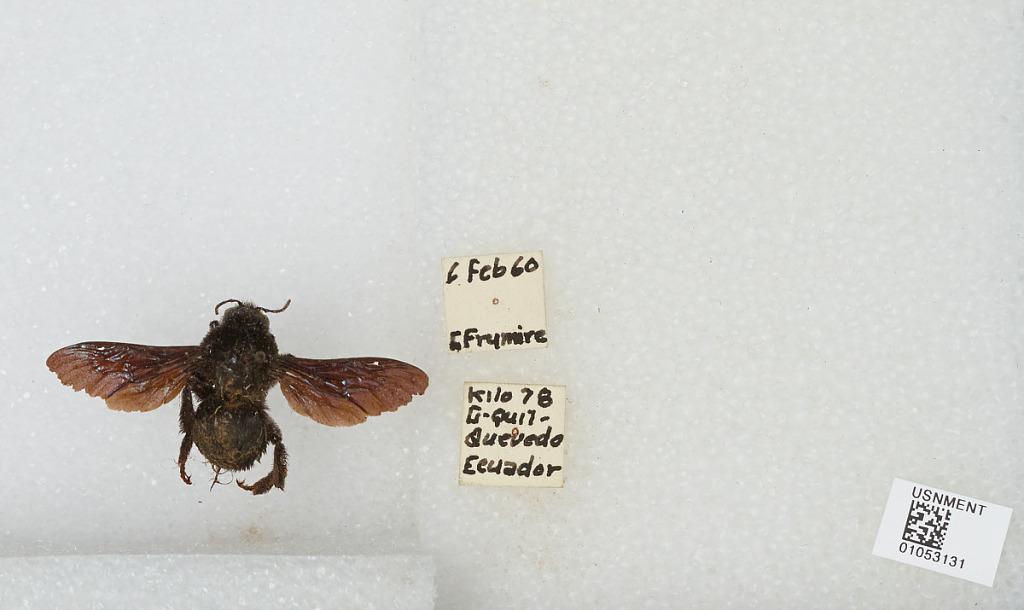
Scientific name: Bombus sp.
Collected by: G. Frymire
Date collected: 1960-2-6
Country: Ecuador
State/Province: Guayas
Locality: Kilometer 78 Guayaquil to Quevedo